Fat Shack

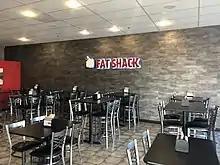
Interior of the Fat Shack location in Wheat Ridge, CO

In May 2019, Armenti and Gabauer appeared on the Season 10 finale of the ABC program "Shark Tank". The sharks were impressed by Fat Shack's $22 million in lifetime sales. The duo struck a deal with investor Mark Cuban for $250,000 for 15% of the company. Overnight, the team received hundreds of franchise requests, and had accumulated over 3,000 within 48 hours of their episode airing.